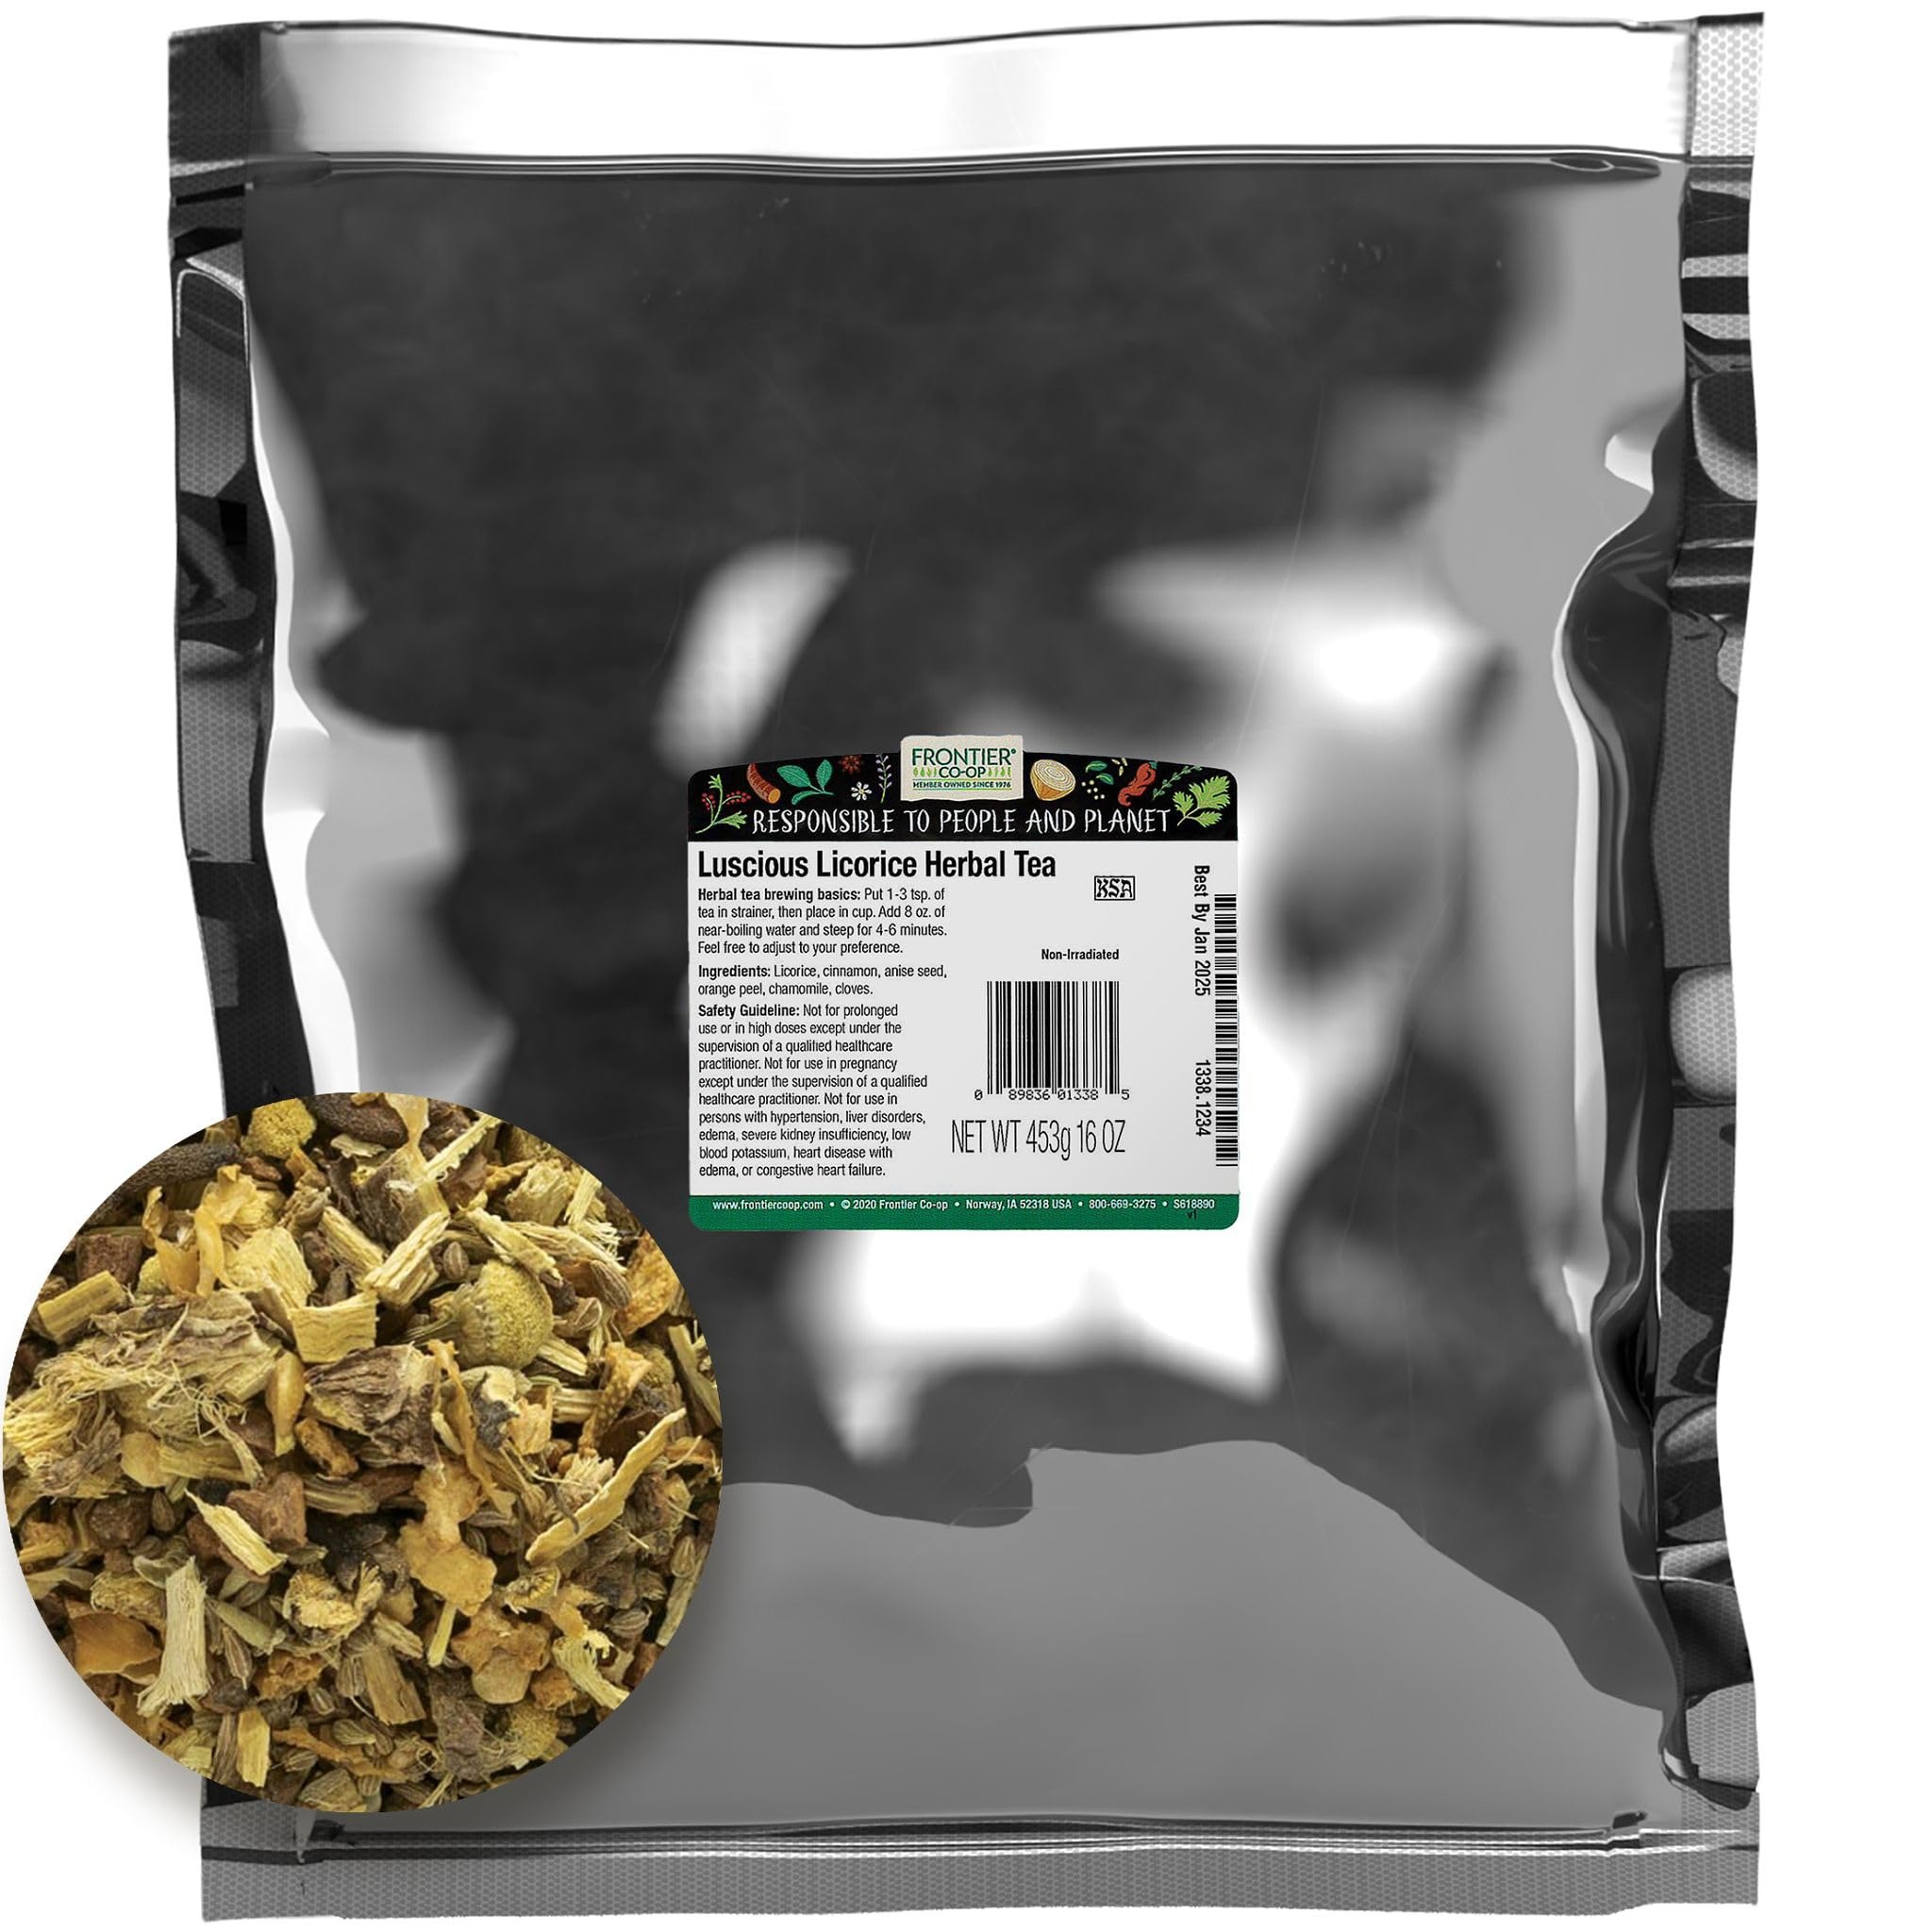
Item Name: Frontier Bulk Luscious Licorice Herbal Tea, 16 Ounce
Bullet Point 1: LUSCIOUS LICORICE TEA - Frontier Co-op Luscious Licorice Tea is a beloved blend that combines warm spices with licorice root to create a radiant golden infusion, brimming with an earthy-sweet licorice taste.
Bullet Point 2: BEST USES - Savor the delightful and organic goodness of Luscious Licorice Tea from Frontier Co-op. With its warm spices and earthy-sweet licorice flavor, it's the perfect choice for a comforting and aromatic tea experience.
Bullet Point 3: WHY BUY BULK – Shopping in bulk has numerous benefits – namely saving you money and helping protect the environment by reducing harmful single-use packaging waste. Our new bulk packaging is easily recyclable and will help keep over 2 million plastic containers and bags out of landfills every year.
Bullet Point 4: COMMITTED TO PEOPLE & PLANET - Our sustainable sourcing programs start with a commitment and investment in our growers. We support essential projects like education, medical infrastructure, freshwater initiatives, and sustainable farming practices. Through mutually beneficial partnerships, we are bound and determined to source ingredients ethically and responsibly.
Bullet Point 5: ABOUT US - We are Frontier Co-op. 50,000 member owners strong and a powerful force of good in the world. As an ethically committed herb and spice company, we are united by our mission to put people and planet before profits.
Value: 16.0
Unit: Ounce

Price: 22.34